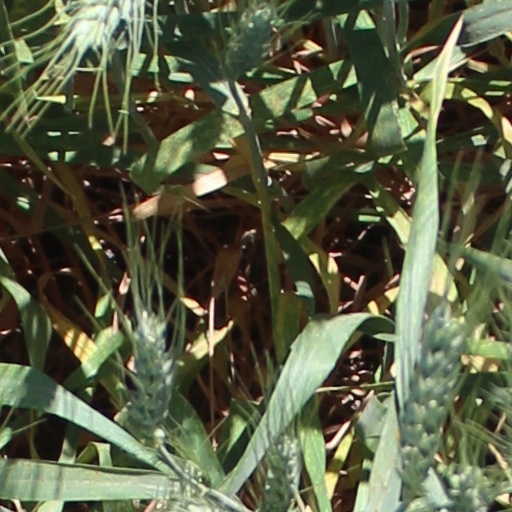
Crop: wheat